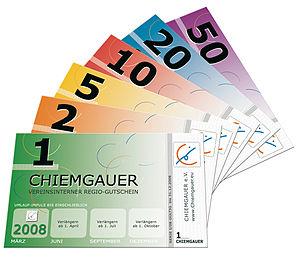
Le Chiemgauer une monnaie régionale allemande, qui a commencé en 2003 à Prien am Chiemsee, en Bavière.